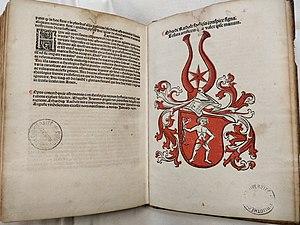
Colophon et marque d'imprimeur rubriqués. Titre de l'oeuvre: ""Concordantia astronomiae cum theologia concordantia astronomie cum historica narratione. Et elucidarium duorum precedentium: domini Petri de Aliaco cardinalis Cameracensis"". Ailly, Pierre d' (1351-1420). Auteur Engel, Johann (1463-1512). Éditeur scientifique Ratdolt, Erhard (1447-1528). Imprimeur / Imprimeur-libraire Imprimé en 1490 à Augsburg. Texte en latin. Disponible à la Bibliothèque universitaire de Bordeaux: http://www.sudoc.fr/042592887"
La marque d'imprimeur, ou marque typographique, est un dessin réalisé en bois gravé que les imprimeurs utilisaient pour authentifier leur production. À l'époque du manuscrit et au début des incunables, cette marque apparaît à la fin du volume, à la suite du colophon. Lorsque plusieurs livres étaient assemblés à l'intérieur d'une même reliure, la page de colophon permettait de retrouver les constituants du volume et leur origine : titre, auteur, lieu d'impression, nom de l'imprimeur et privilège princier autorisant l'édition.
Les fonds patrimoniaux des bibliothèques de l'université de Bordeaux naissent de la création de la bibliothèque de l'Université en 1879. L'université est divisée en trois entités en 1960 mais la bibliothèque garde sa direction unique.
Les rubriques sont des titres d’œuvres, titres de chapitres, débuts de phrases, mots particuliers ou initiales écrits en rouge dans les chartes, diplômes et manuscrits médiévaux et dans les ouvrages du début de l'imprimerie.
Un colophon est la note finale d'un manuscrit ou d'un incunable donnant généralement des indications sur le titre de l'œuvre, l'auteur, parfois sur le copiste et la date de copie ou bien sur l'imprimeur et la date d'impression. Il sera par la suite remplacé par la page de titre.